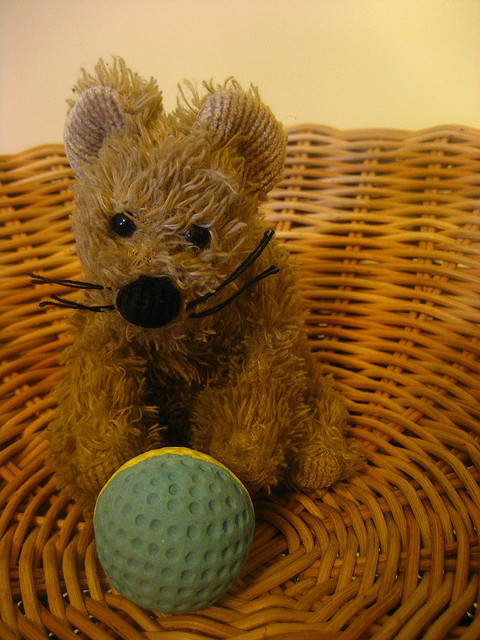
chú chó bông đang ngồi trên nắm giỏ cùng quả bóng